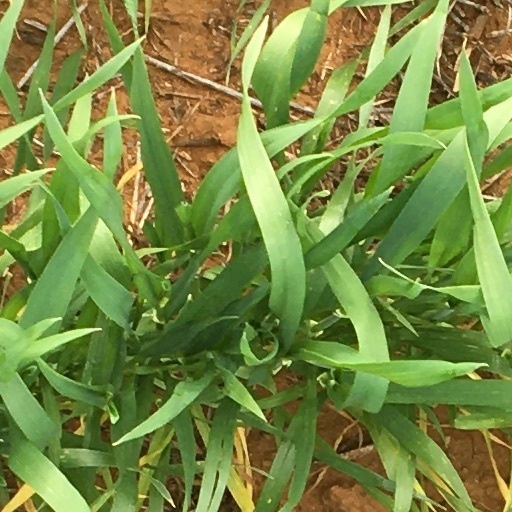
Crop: wheat